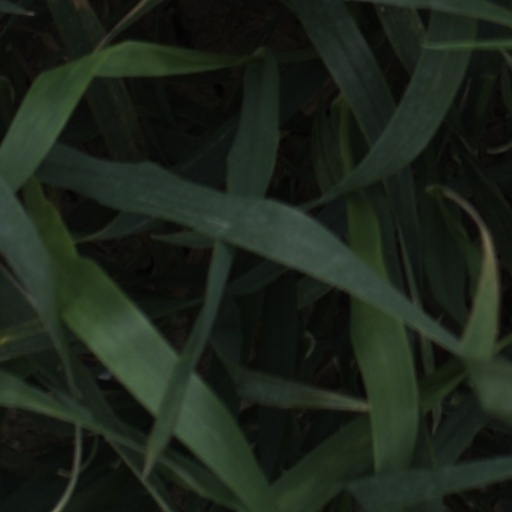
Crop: wheat